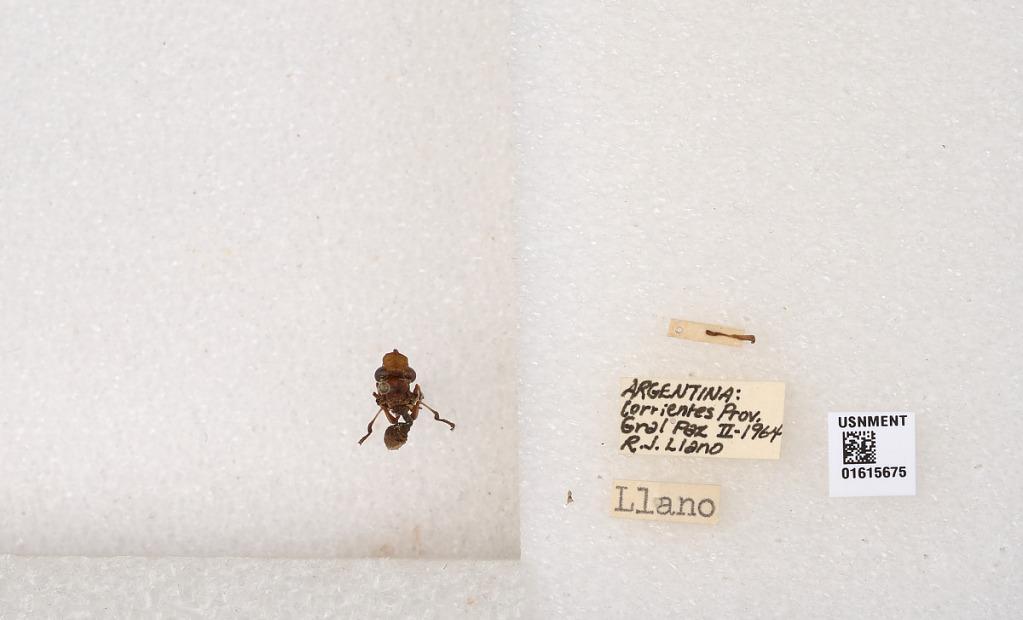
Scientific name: Xylocopa (Stenoxylocopa) nogueirai Hurd & Moure
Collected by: R. Llano
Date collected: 1964-2-1
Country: Argentina
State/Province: Corrientes
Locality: Corrientes, Gral Paz